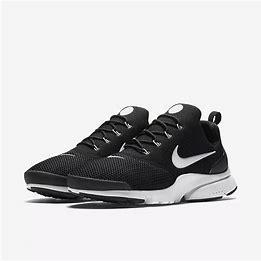
Brand: Nike
Model: Presto Fly